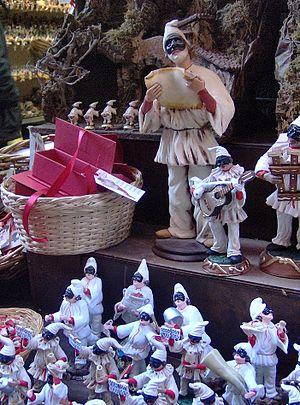
Polichinelle, Pulcinella en italien, est un personnage type de la commedia dell'arte, originaire du théâtre napolitain.
Le théâtre napolitain est une tradition de l'art théâtral de la ville de Naples qui a apporté une contribution certaine au théâtre italien.
Le centre historique de Naples est un espace urbain antique influencé par différentes cultures successives qui ont toutes marqué de leur empreinte l'architecture et le réseau urbain napolitains.